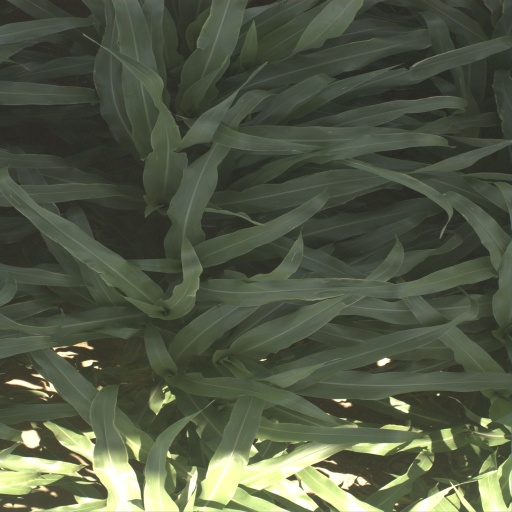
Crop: sorghum